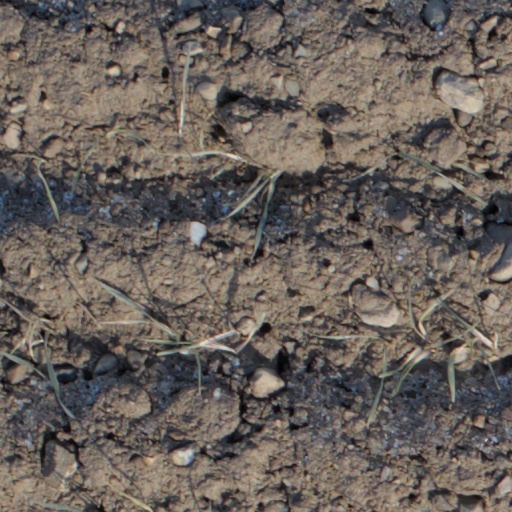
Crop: wheat